Lake Tyler

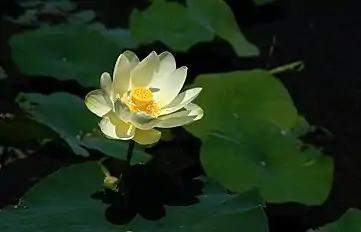
The American Lotus Flower - "Nelumbo lutea"

The only nuisance species currently present in Lake Tyler is pondweed. On July 6 of 2021, the city of Tyler proposed treatment for 0.07 acres of pondweed through mechanical means. The city of Tyler also proposed treatment for 50 acres of water hyacinth in the connected Lake Tyler East through chemical means, using a 2,4-D Amine formulation. Although there is currently no presence of invasive species, vegetative surveys in 2012 and 2015 from TPWD identified the presence of 50 acres and 4 acres of the invasive Alligatorweed, respectfully.